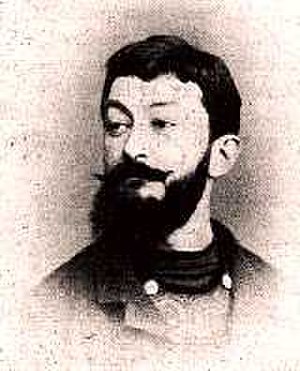
John Antoine Nau
John Antoine Nau var en fransk forfatter, der i 1903 fik Goncourtprisen for romanen Force ennemie.